Treblinka extermination camp

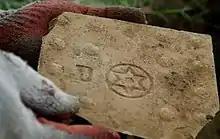
One of the tiles found during the archaeological dig, providing the first physical evidence for the existence of the gas chambers at Treblinka

Neither the Jewish religious leaders in Poland nor the authorities allowed archaeological excavations at the camp out of respect for the dead. Approval for a limited archaeological study was issued for the first time in 2010 to a British team from Staffordshire University using non-invasive technology and Lidar remote sensing. The soil resistance was analysed at the site with ground-penetrating radar. Features that appeared to be structural were found, two of which were thought to be the remains of the gas chambers, and the study was allowed to continue.